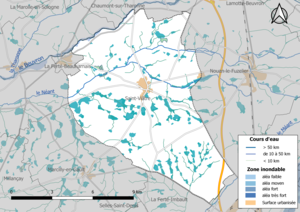
Carte des zones inondables de la commune de fr:Saint-Viâtre (France).
Saint-Viâtre est une commune française située dans le département de Loir-et-Cher, en région Centre-Val de Loire.